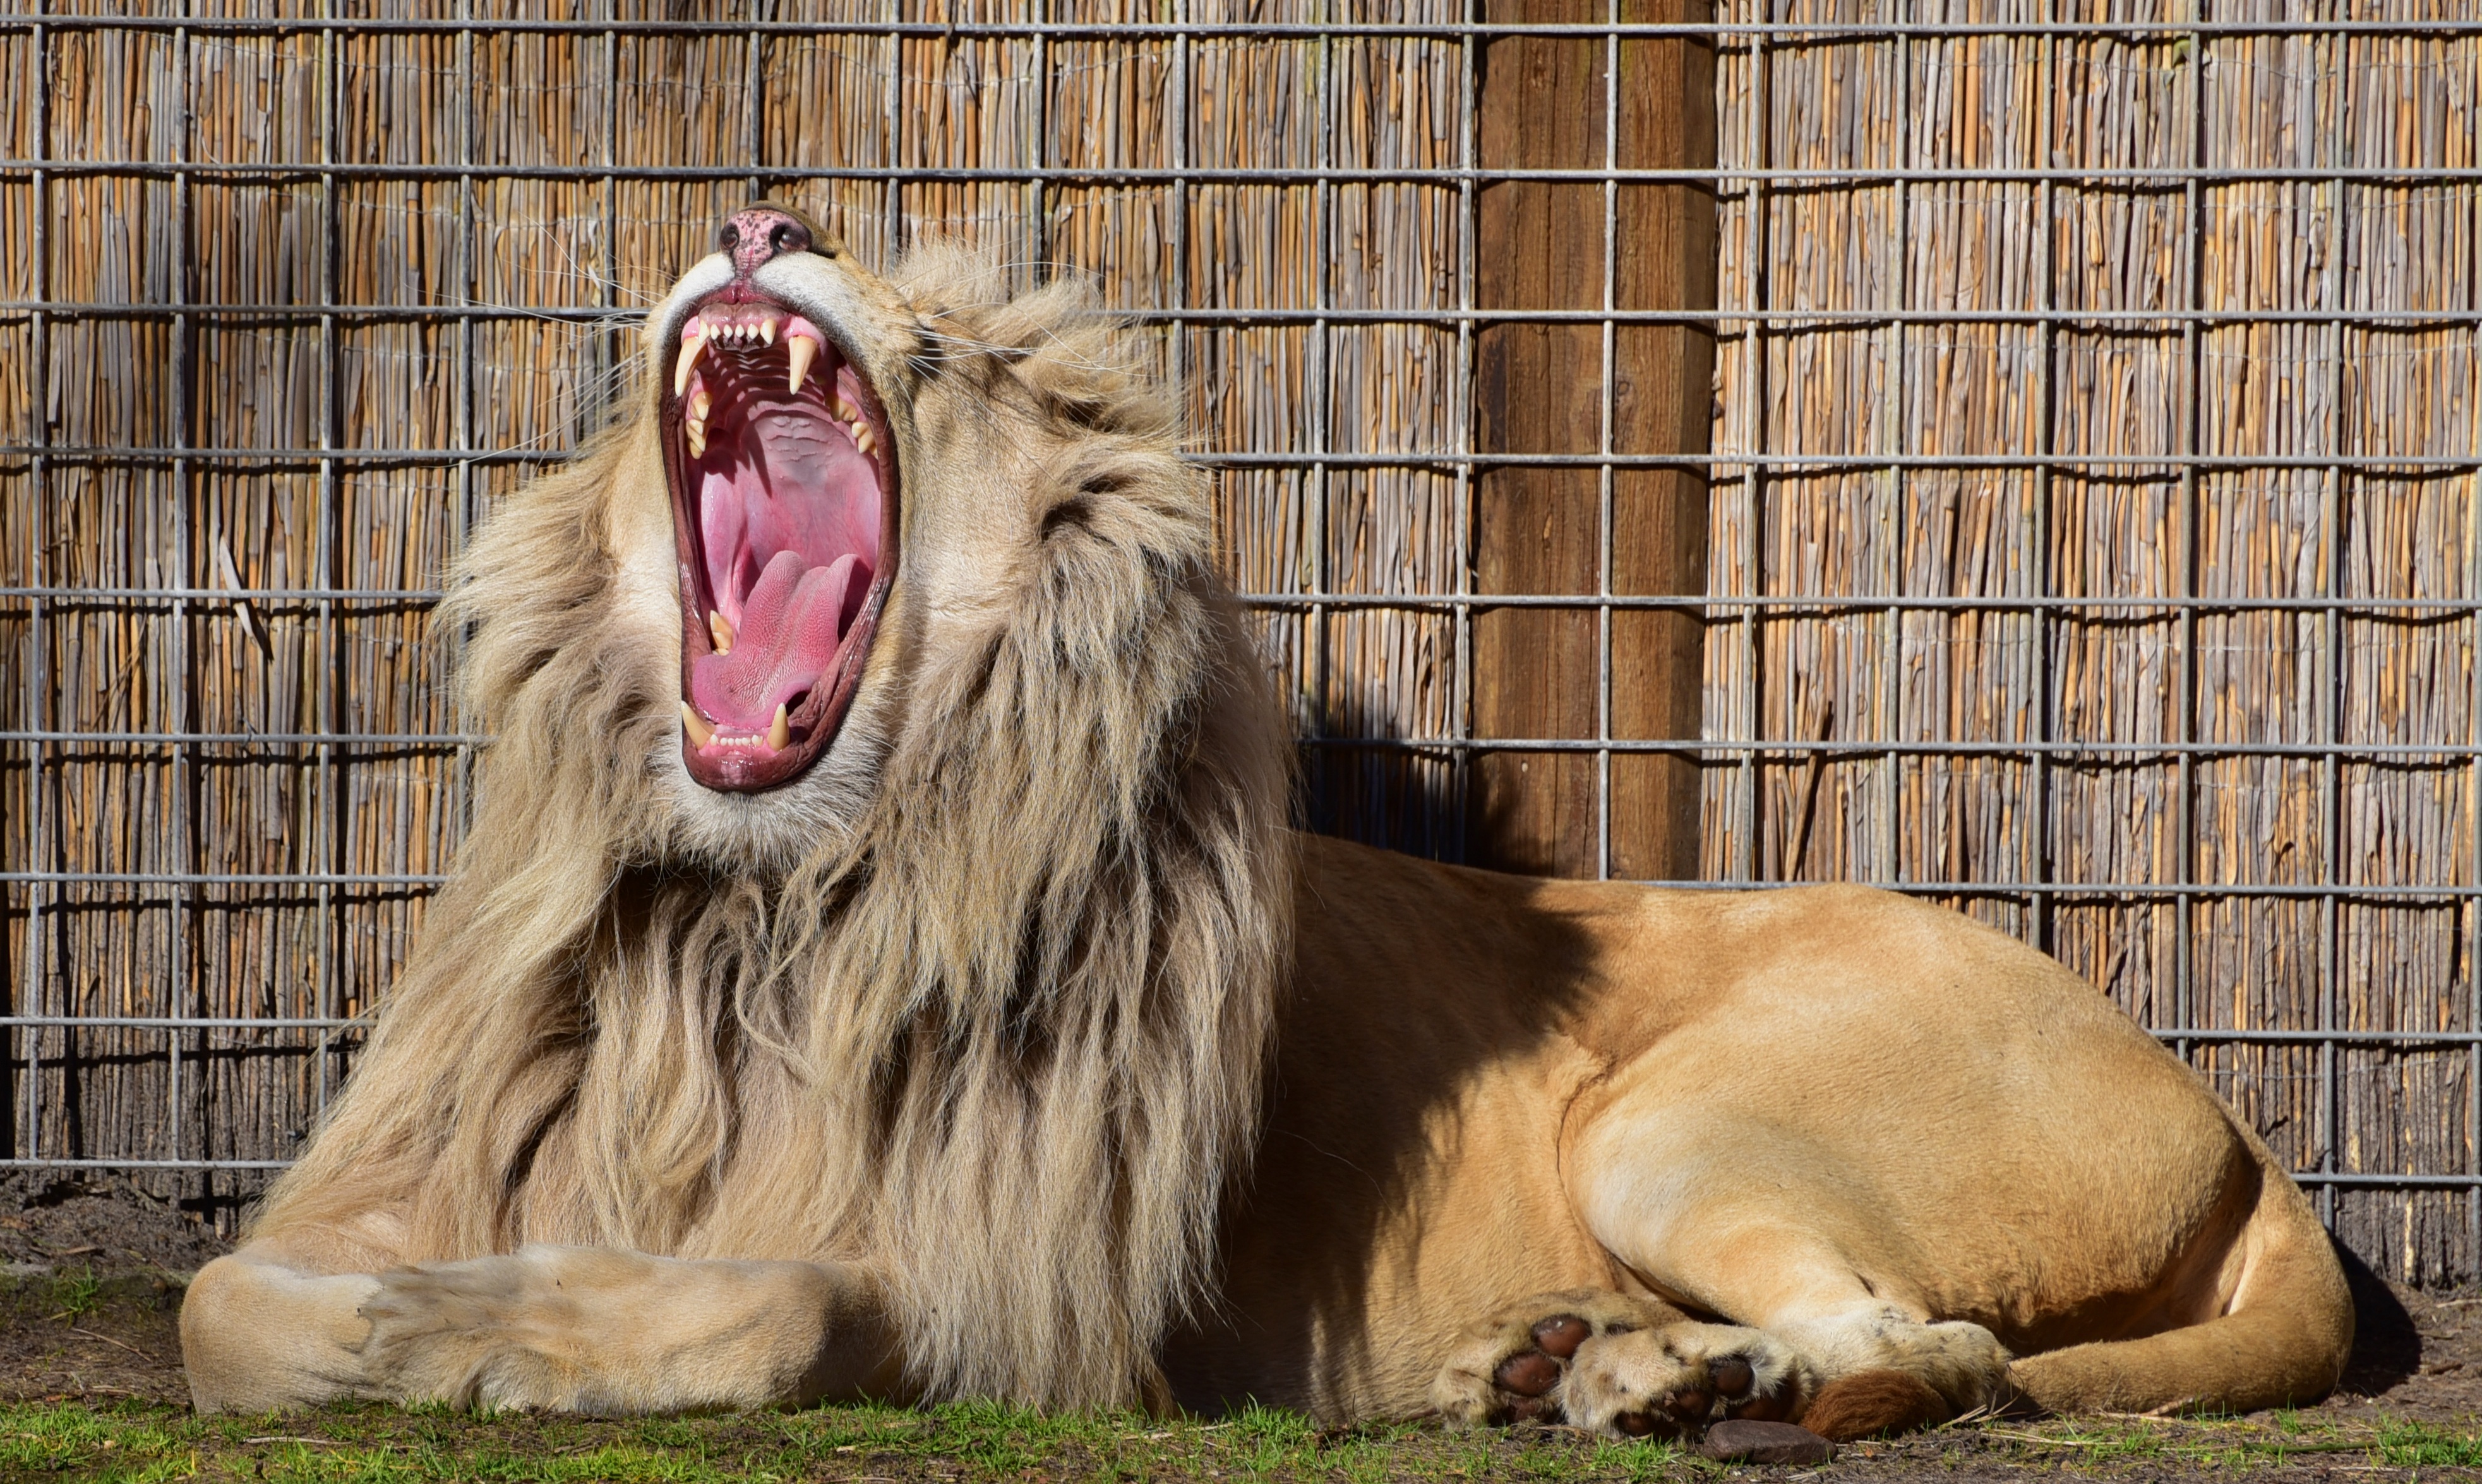
wildlife, zoo, foot, mammal, mane, predator, fauna, lion, yawn, beautiful, tired, strong, tooth, pride, boredom, big cats, cat like mammal